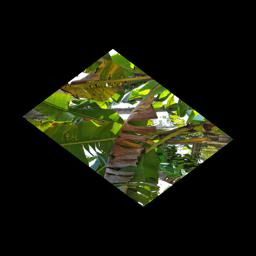
Label: JAHAJI LEAF